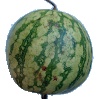
Label: Watermelon 1